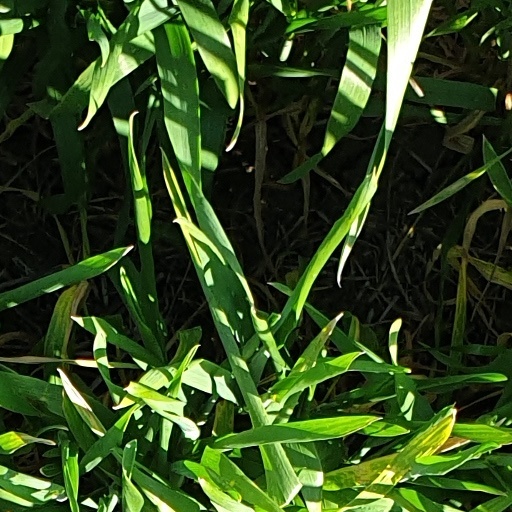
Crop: wheat